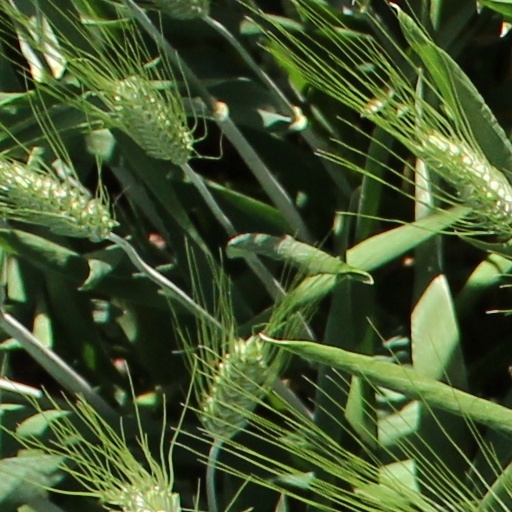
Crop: wheat